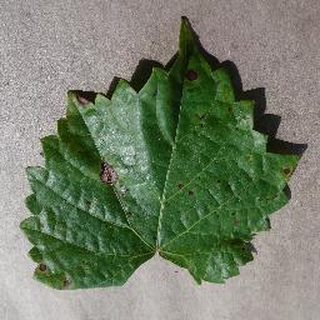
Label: grape_black_rot